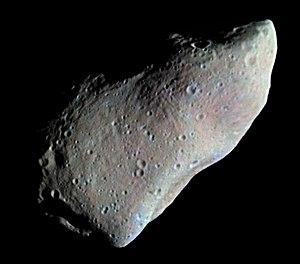
Galileo est une sonde spatiale américaine développée par la NASA qui a pour mission d'étudier la planète Jupiter et ses lunes. Galileo est lancée le 18 octobre 1989 par la navette spatiale américaine Atlantis. La sonde se place en orbite autour de Jupiter le 7 décembre 1995, après un voyage de six ans, au cours duquel elle a recours à l'assistance gravitationnelle de la Terre à deux reprises ainsi qu'à celle de la planète Vénus. Elle circule sur une orbite de deux mois qu'elle parcourt à 35 reprises au cours de la phase scientifique de la mission qui s'achève après deux prolongations en 2003.